Mercedes-Benz L 4500

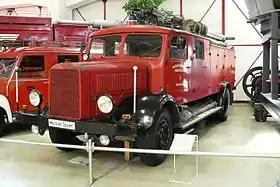
Mercedes-Benz L 4500 S

The Mercedes-Benz L 4500 was a heavy duty truck by Mercedes-Benz. It was built by Daimler-Benz from 1939 – 1944 in the Mercedes-Benz plant Gaggenau, and from 1944 – 1945 by Saurer. The vehicle is a long-bonnet truck and was offered as a rear-wheel-drive truck (L 4500 S) and as an all-wheel-drive truck (L 4500 A). The German Wehrmacht used the L 4500 with armoured cabins as Flak trucks during World War II. Due to the lack of production material, the cabin was replaced with the simplified standardised Wehrmacht cabin and the mudwings with simplified wings in 1943. Also, the L 4500 chassis was used for the Sonderkraftfahrzeug 4.